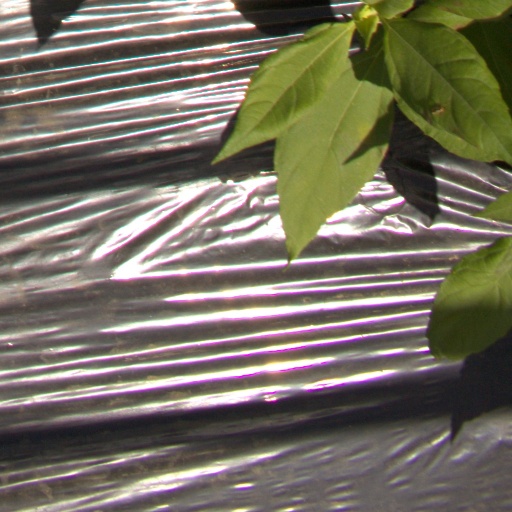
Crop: Jerusalem artichoke